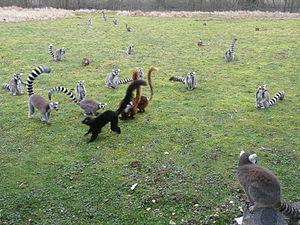
Lémuriens au parc des félins
Le Parc des Félins est un parc zoologique français situé sur la commune de Lumigny-Nesles-Ormeaux en Seine-et-Marne, en Ile-de-France.